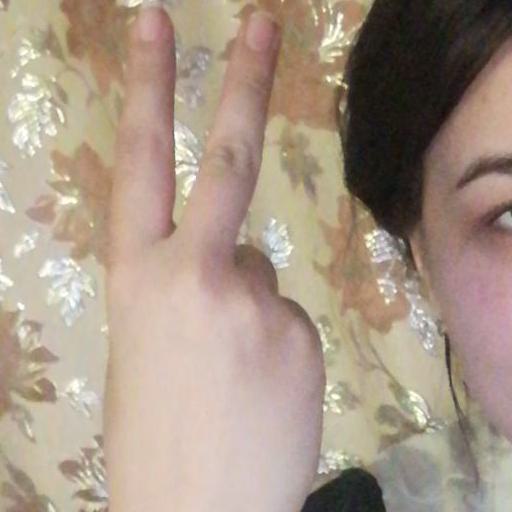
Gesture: peace_inverted